Foreign relations of Argentina

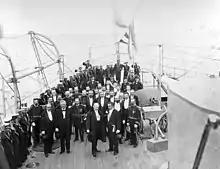
President Julio Roca hosts Argentine and Chilean negotiators in an 1899 bid to avoid war.

This article deals with the diplomatic affairs, foreign policy and international relations of the Argentine Republic. At the political level, these matters are handled by the Ministry of Foreign Affairs, also known as the "Cancillería", which answers to the President. The current Minister of Foreign Affairs, since December 2023, is Chancellor (es: "Canciller") Diana Mondino.